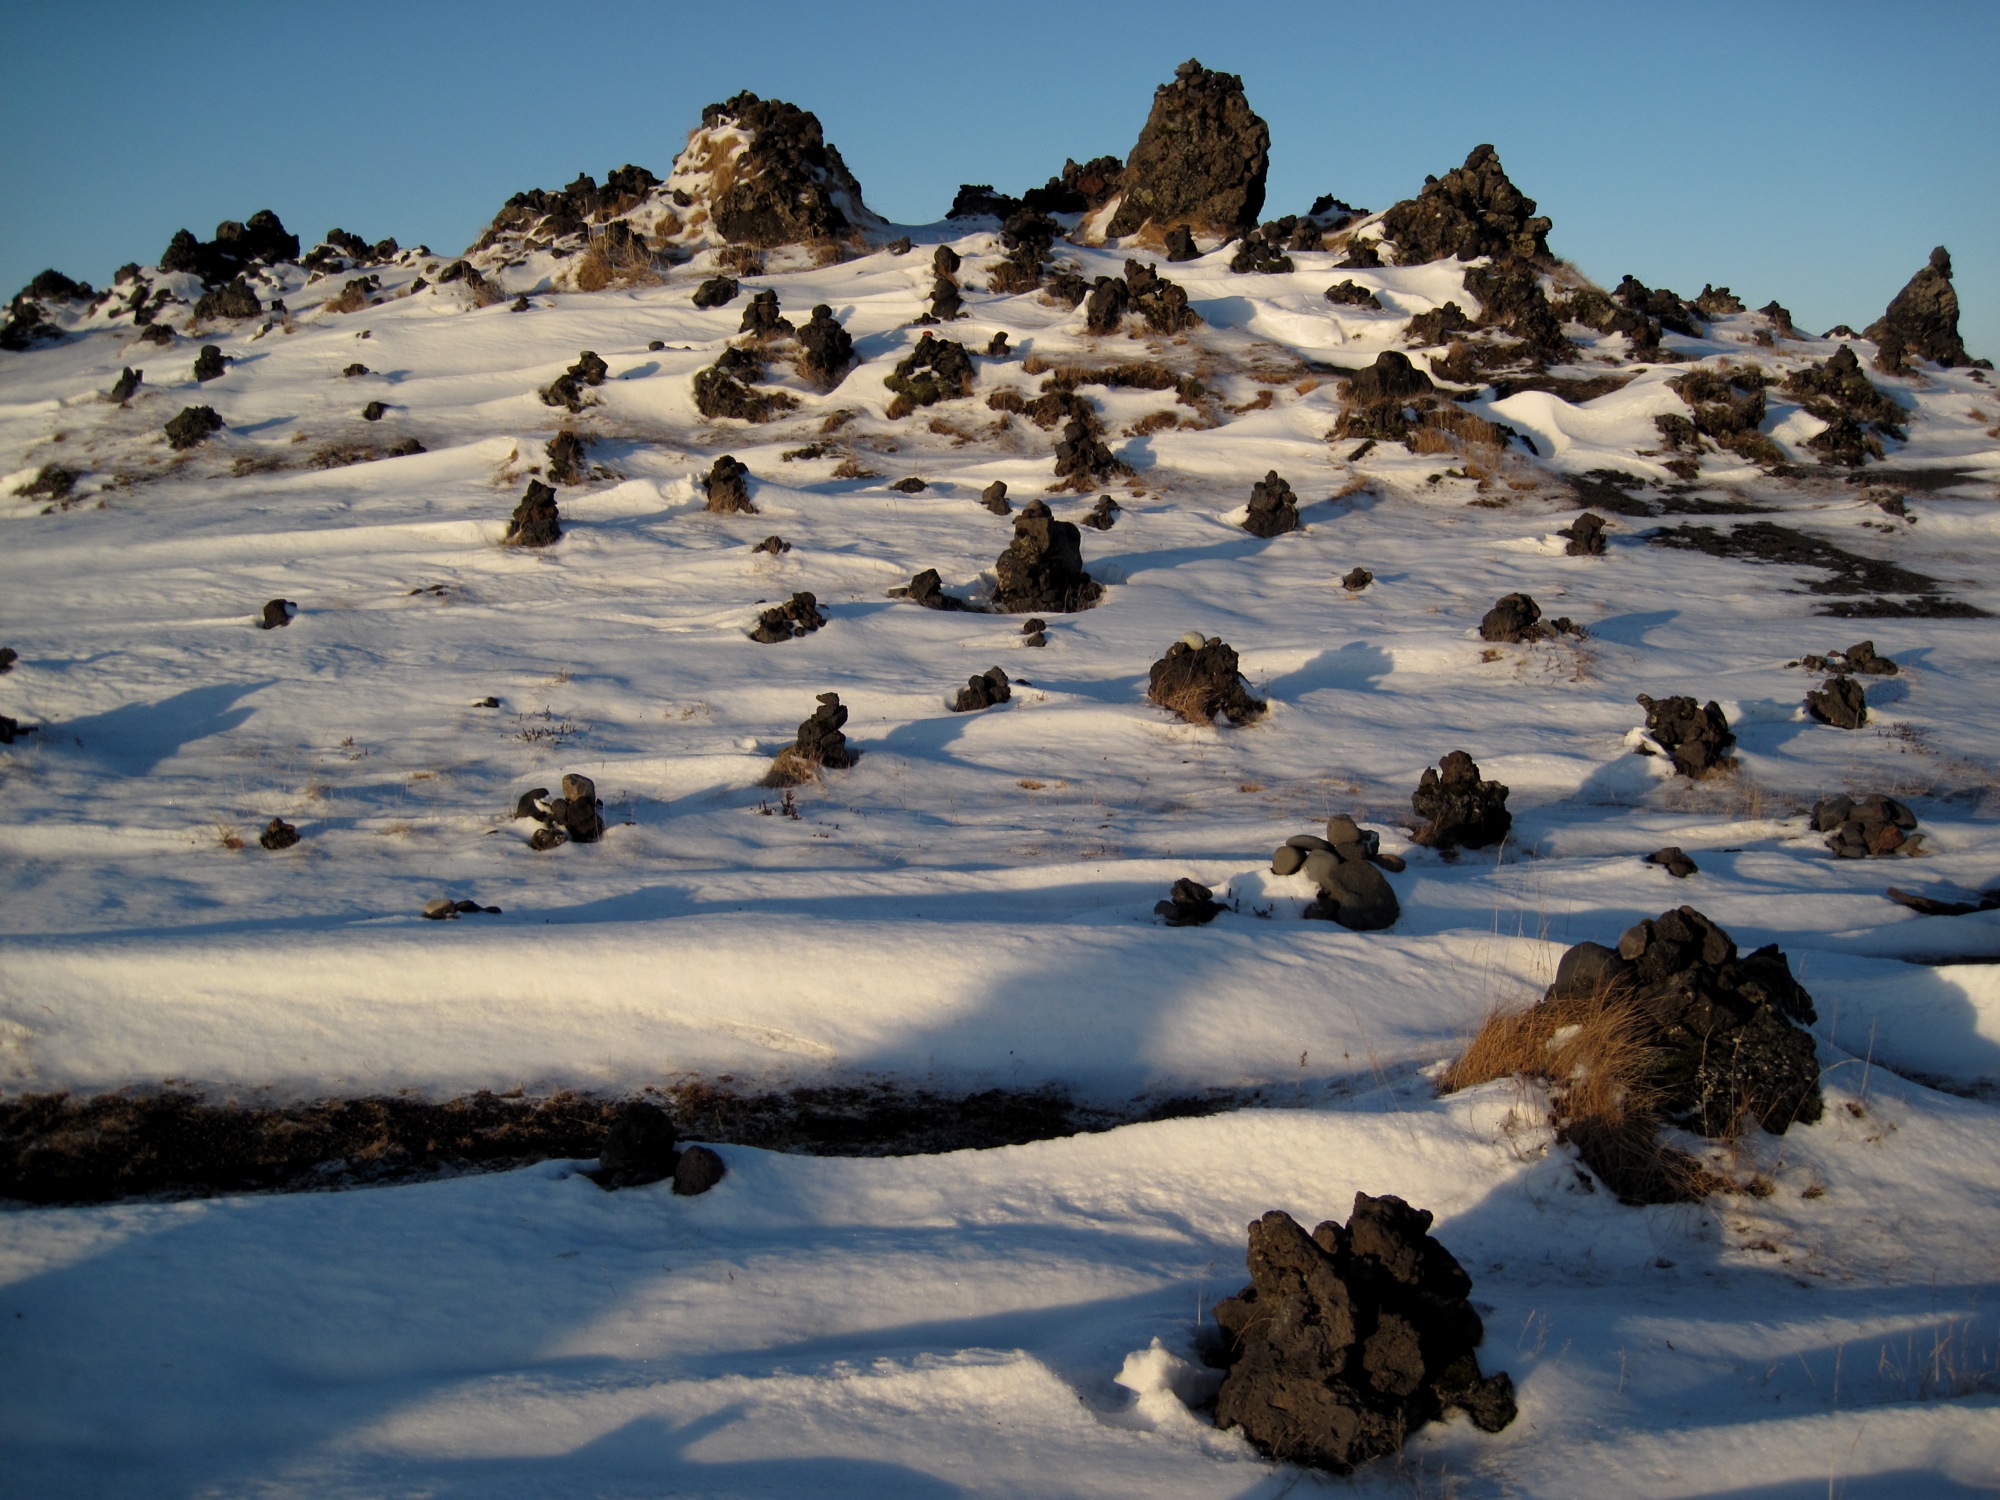
landscape, sea, wilderness, mountain, snow, winter, mountain range, ice, reflection, weather, iceland, arctic, season, tundra, natural environment